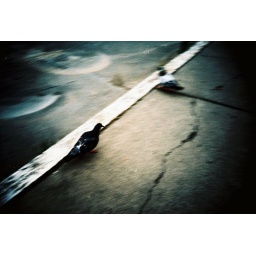
wayback wednesday - some birds in the street